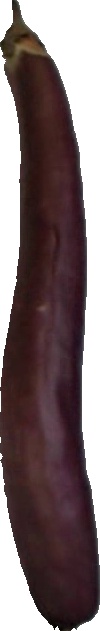
Label: eggplant_long_1